The House on the Dune (1952 film)

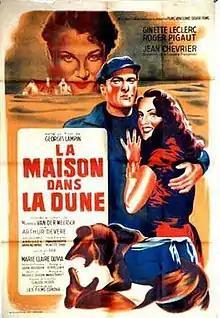

The House on the Dune (French: La maison dans la dune) is a 1952 French crime drama film directed by Georges Lampin and starring Ginette Leclerc, Jean Chevrier and Roger Pigaut. It was a remake of the 1934 film of the same title, which was in turn based on the 1932 novel "The House on the Dune" by Maxence Van Der Meersch. The film's sets were designed by the art director Maurice Colasson.